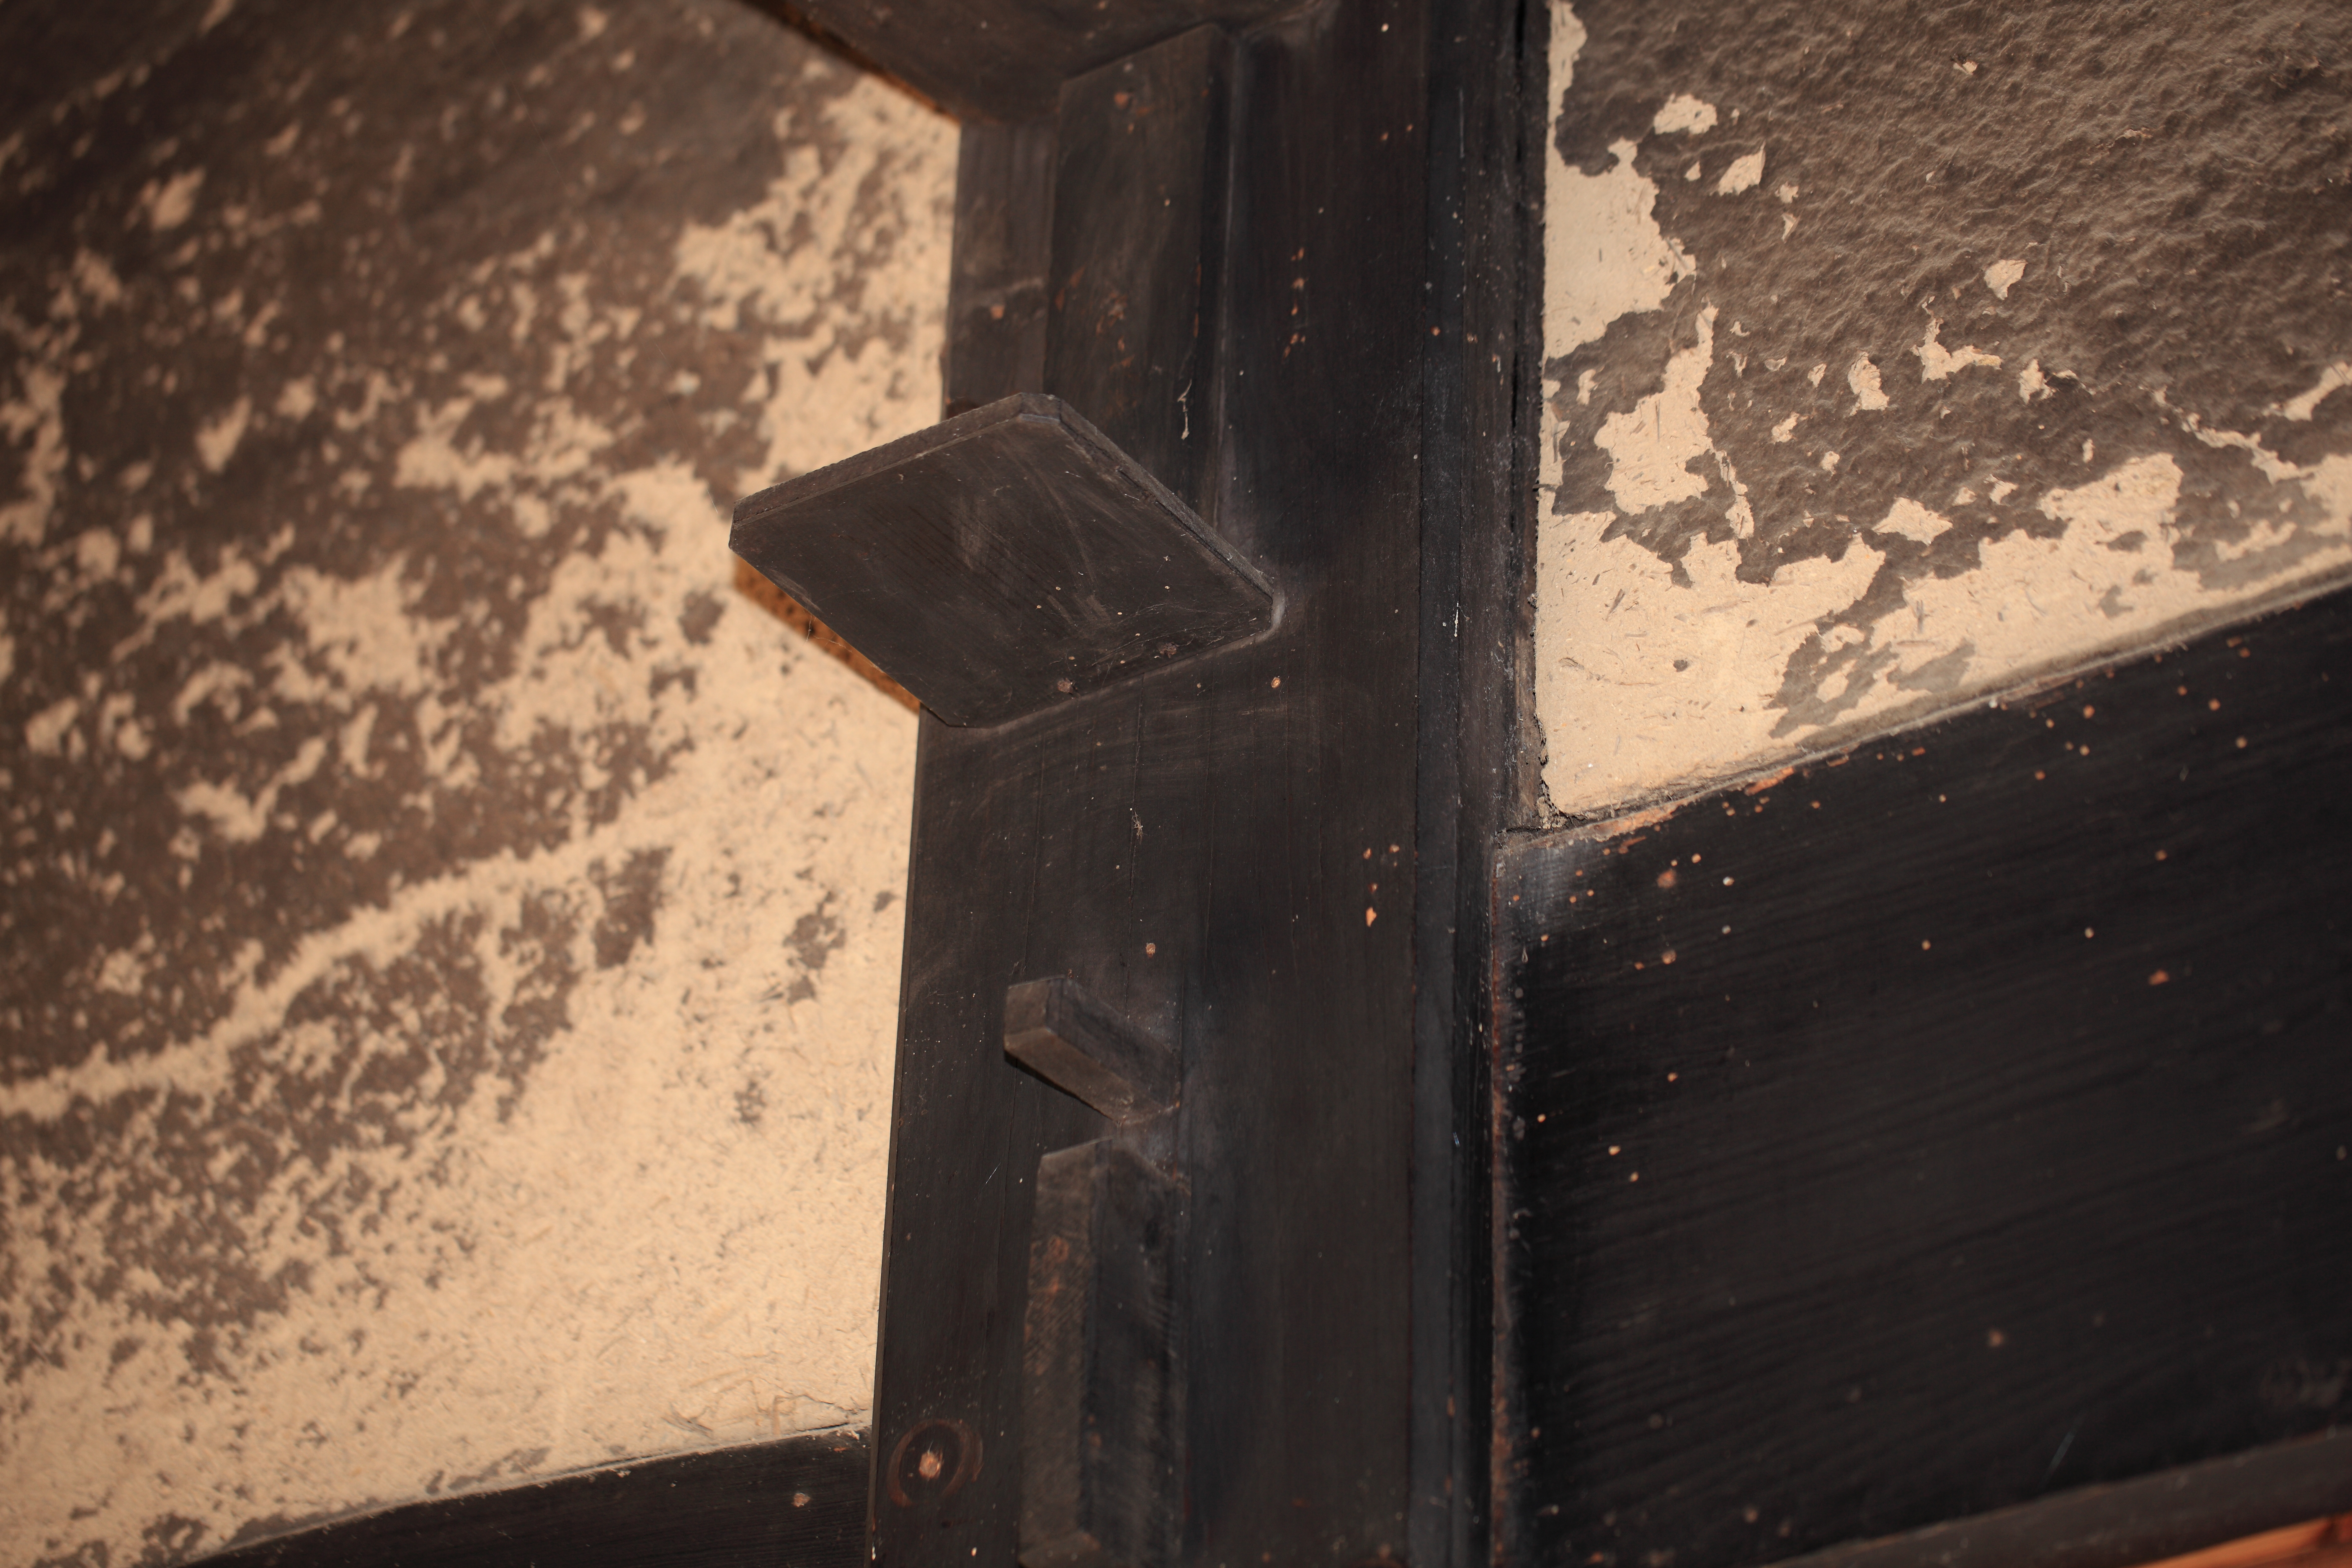
light, wood, house, texture, floor, interior, window, home, wall, rust, high, color, darkness, black, material, family, design, japanese, 5d, style, hires, shape, markii, traditional, hi, res, resolution, ibaraki, toride, someno